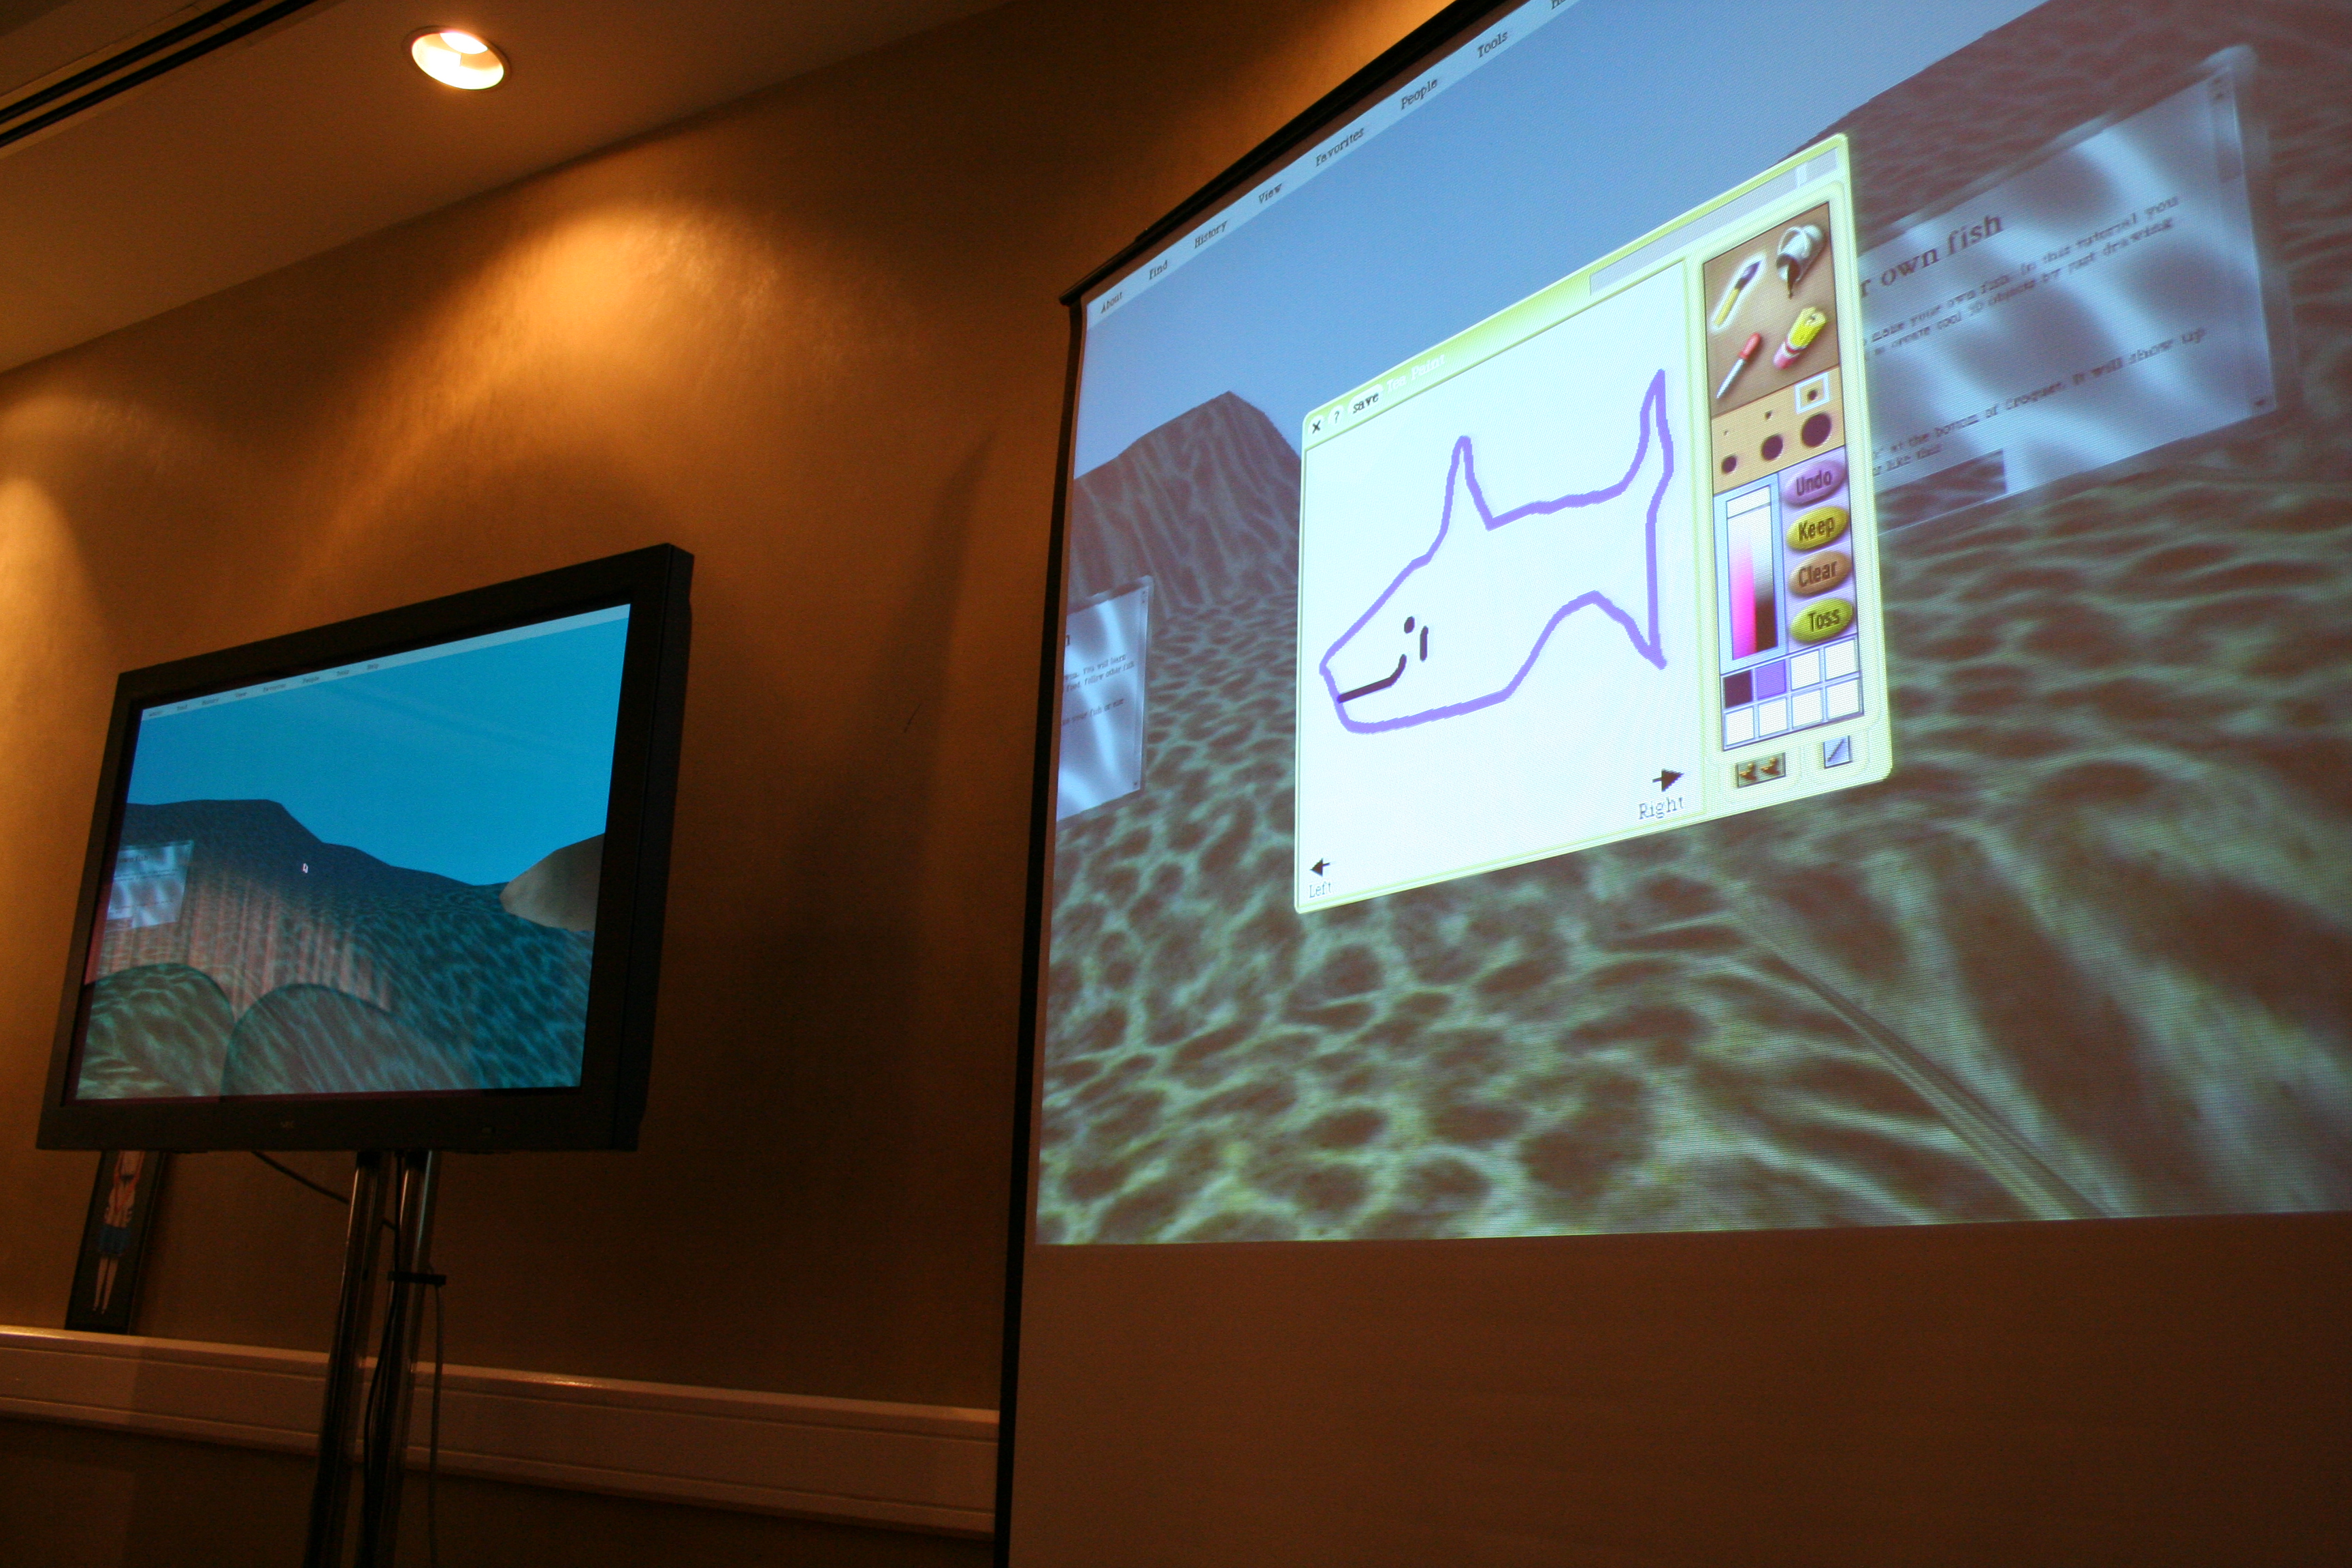
wall, room, signage, interior design, art, design, fishtacos, eli06, display device